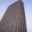
Label: skyscraper